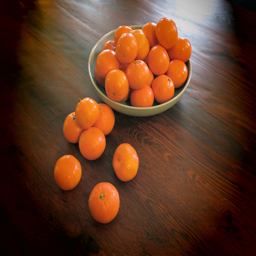
Several oranges are in a dish and others are on the wooden table.
Some clementine oranges are in a bowl and on the table.
there is a bowl of oranges on a table
THERE IS A BOWL OF ORANGES THAT ARE ON THE TABLE
Bowl of oranges on a wood surface with more oranges on the side.